Theodore Lukits

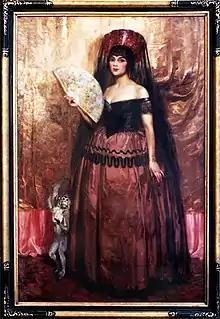
"Souvenir of Seville", oil on canvas, 80" × 40" (1926), private collection

In November he had a showing in the salon of the Hollywood restaurant the Montmatre Cafe. His work included portraits, landscapes and marines. Along with Count Tolstoy and the actress Dolores Del Rio, he was the guest at a pair of receptions.